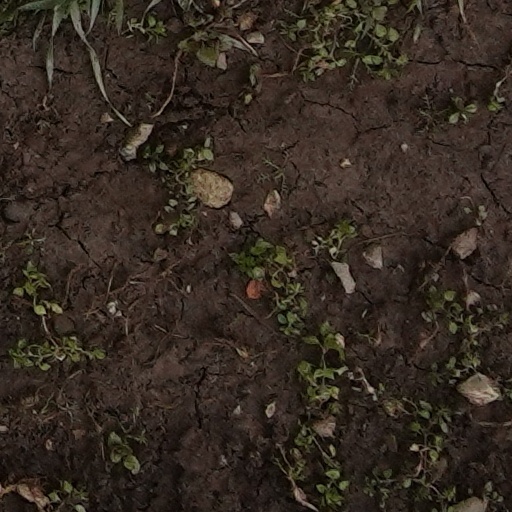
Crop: wheat